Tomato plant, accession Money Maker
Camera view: horizontal (90 deg, fisheye); turntable rotation: 0 degrees
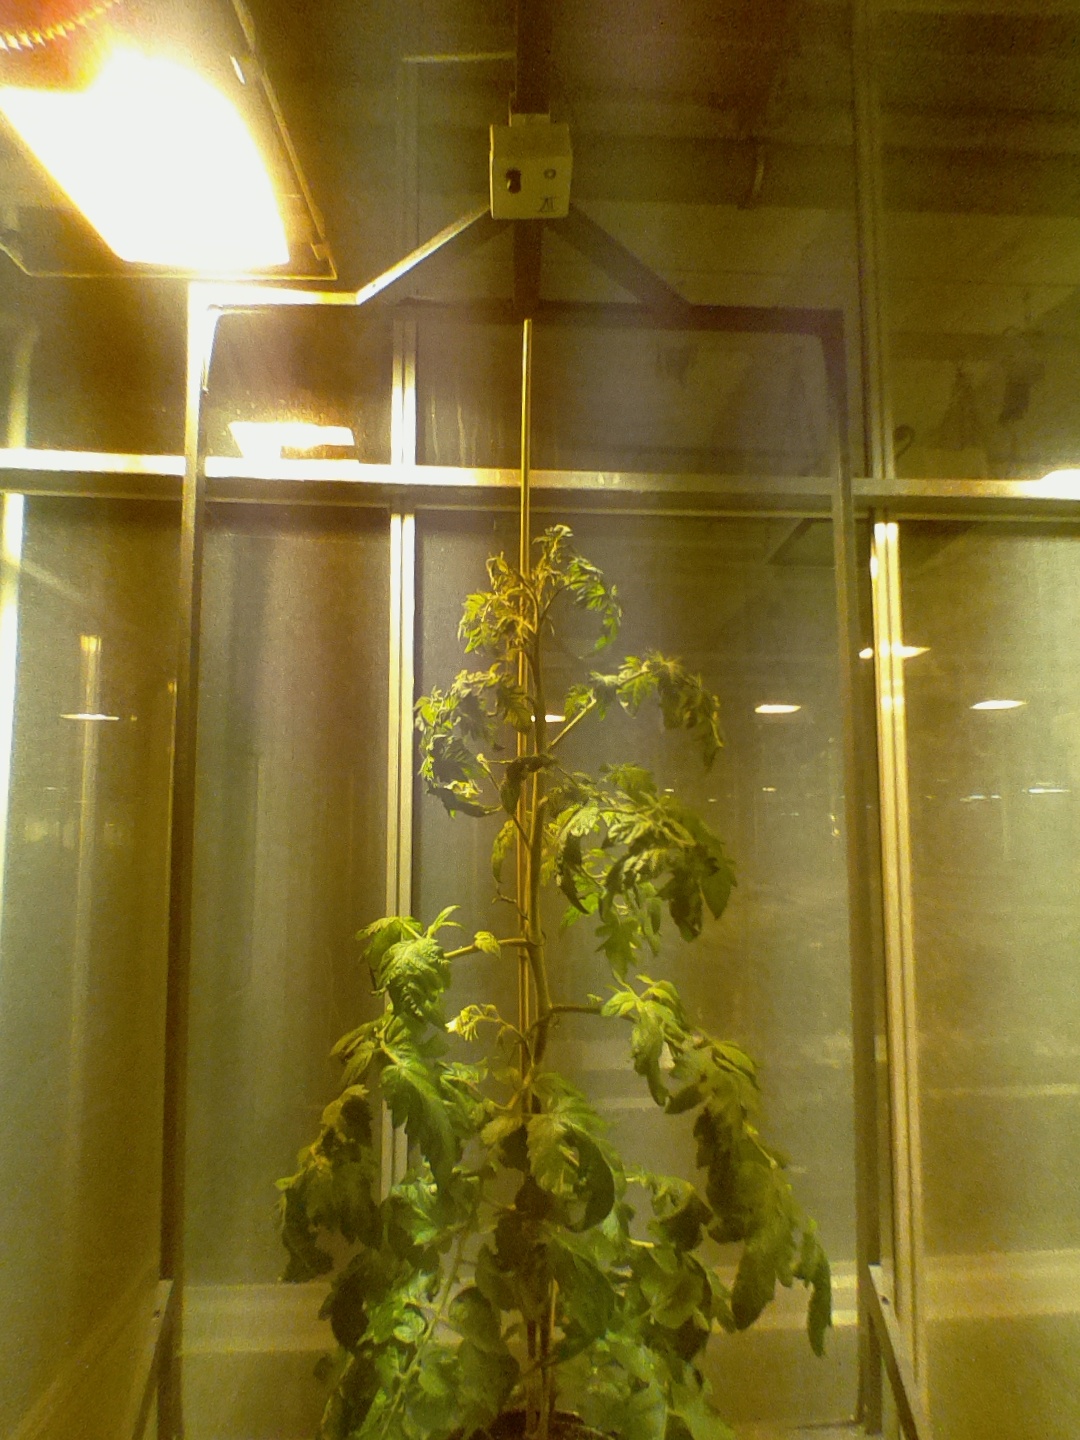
BBCH growth stage 69: End of flowering, 90%-100% of flowers open, more petals falling